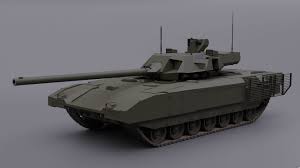
Label: Tank